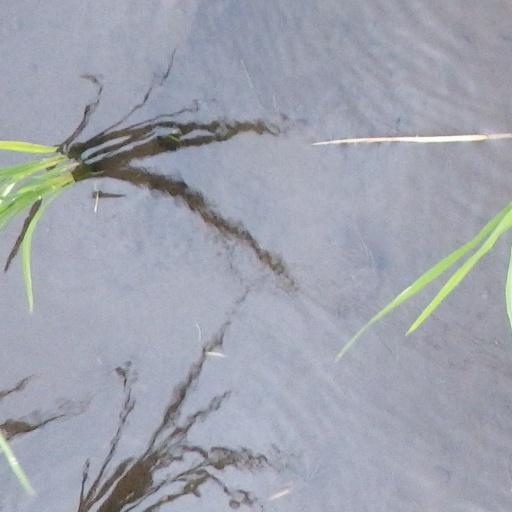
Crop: rice